EatStreet

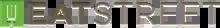
Previous logo

Initially launched by three University of Wisconsin–Madison students, co-founders Matt Howard, Eric Martell, and Alex Wyler on February 1, 2010, the company began as BadgerBites and operated solely in Madison, Wisconsin. In August 2011, the company began expanding into additional markets, focusing on tier 2 and 3 cities, especially those with colleges and universities.